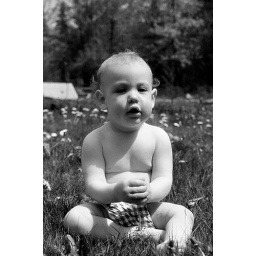
bw baby in a field of flowers